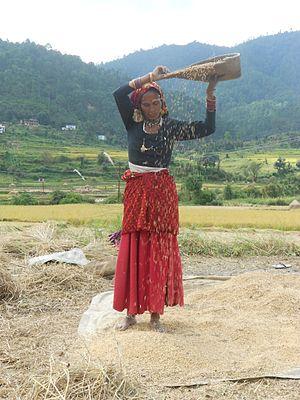
Moisson du riz, Uttarakhand, Inde.